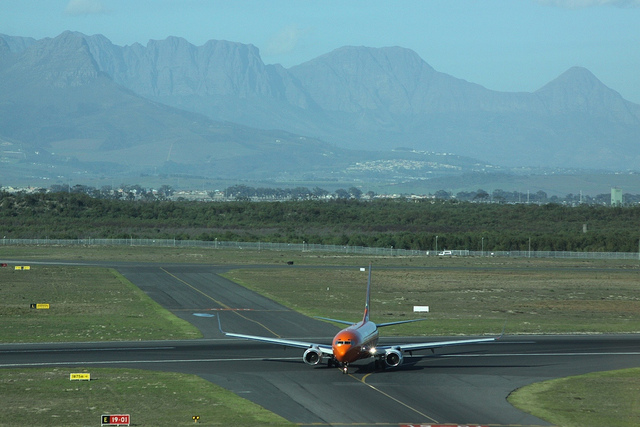
user: Given an image and a question. Answer the question in a short answer. Question: What airline is this plane? Short Answer:
assistant: southwest